Georg Meier

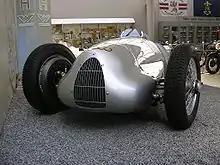
1938 Auto-Union V12 type D saved from being cut up for scrap metal

The 1939 Eifelrennen was the first race of the season for the Auto Union team. Along with fellow motorcycle racer Hermann Paul Müller, they acted as reserve drivers for the Auto Union team. After qualifying for the 1939 Eifelrennen, Hans Stuck injured his foot playing skittle and the place was taken by Meier, who failed to start the race after a technical failure of his Auto Union Type D. The 1939 Eifelrennen was won by Hermann Lang driving the Mercedes-Benz W154 after Tazio Nuvolari driving for Auto Union tried to run the race non-stop. For the 1939 Belgium Grand Prix, Meier again deputised for Hans Stuck in the Auto Union team. The race, held in heavy rain and poor visibility, was dominated by the Mercedes-Benz Silver Arrows of Dick Seaman and Hermann Lang. On lap 14, Meier's Auto Union Type D was forced into a ditch by privateer Adolphe Mandirola driving a Maserati 6CM at Blanchemont on the Spa-Francorchamps circuit and then retired. The 1939 Belgium Grand Prix was again won by Hermann Lang, but was domininated by the death of Dick Seaman in a crash at La Source hairpin. The 1939 French Grand Prix at Reims-Gueux was dominated by Auto Union after the retirement of the Mercedes-Benz drivers, after Rudolf Caracciola crashed on lap 1, a lap-17 engine failure for von Brauchitsch and Hermann Lang on lap 36. The race was won by Hermann Paul Müller for Auto Union and Meier finished in 2nd place after a pit-fire burnt his arm.